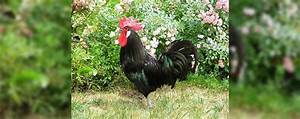
Label: gallina